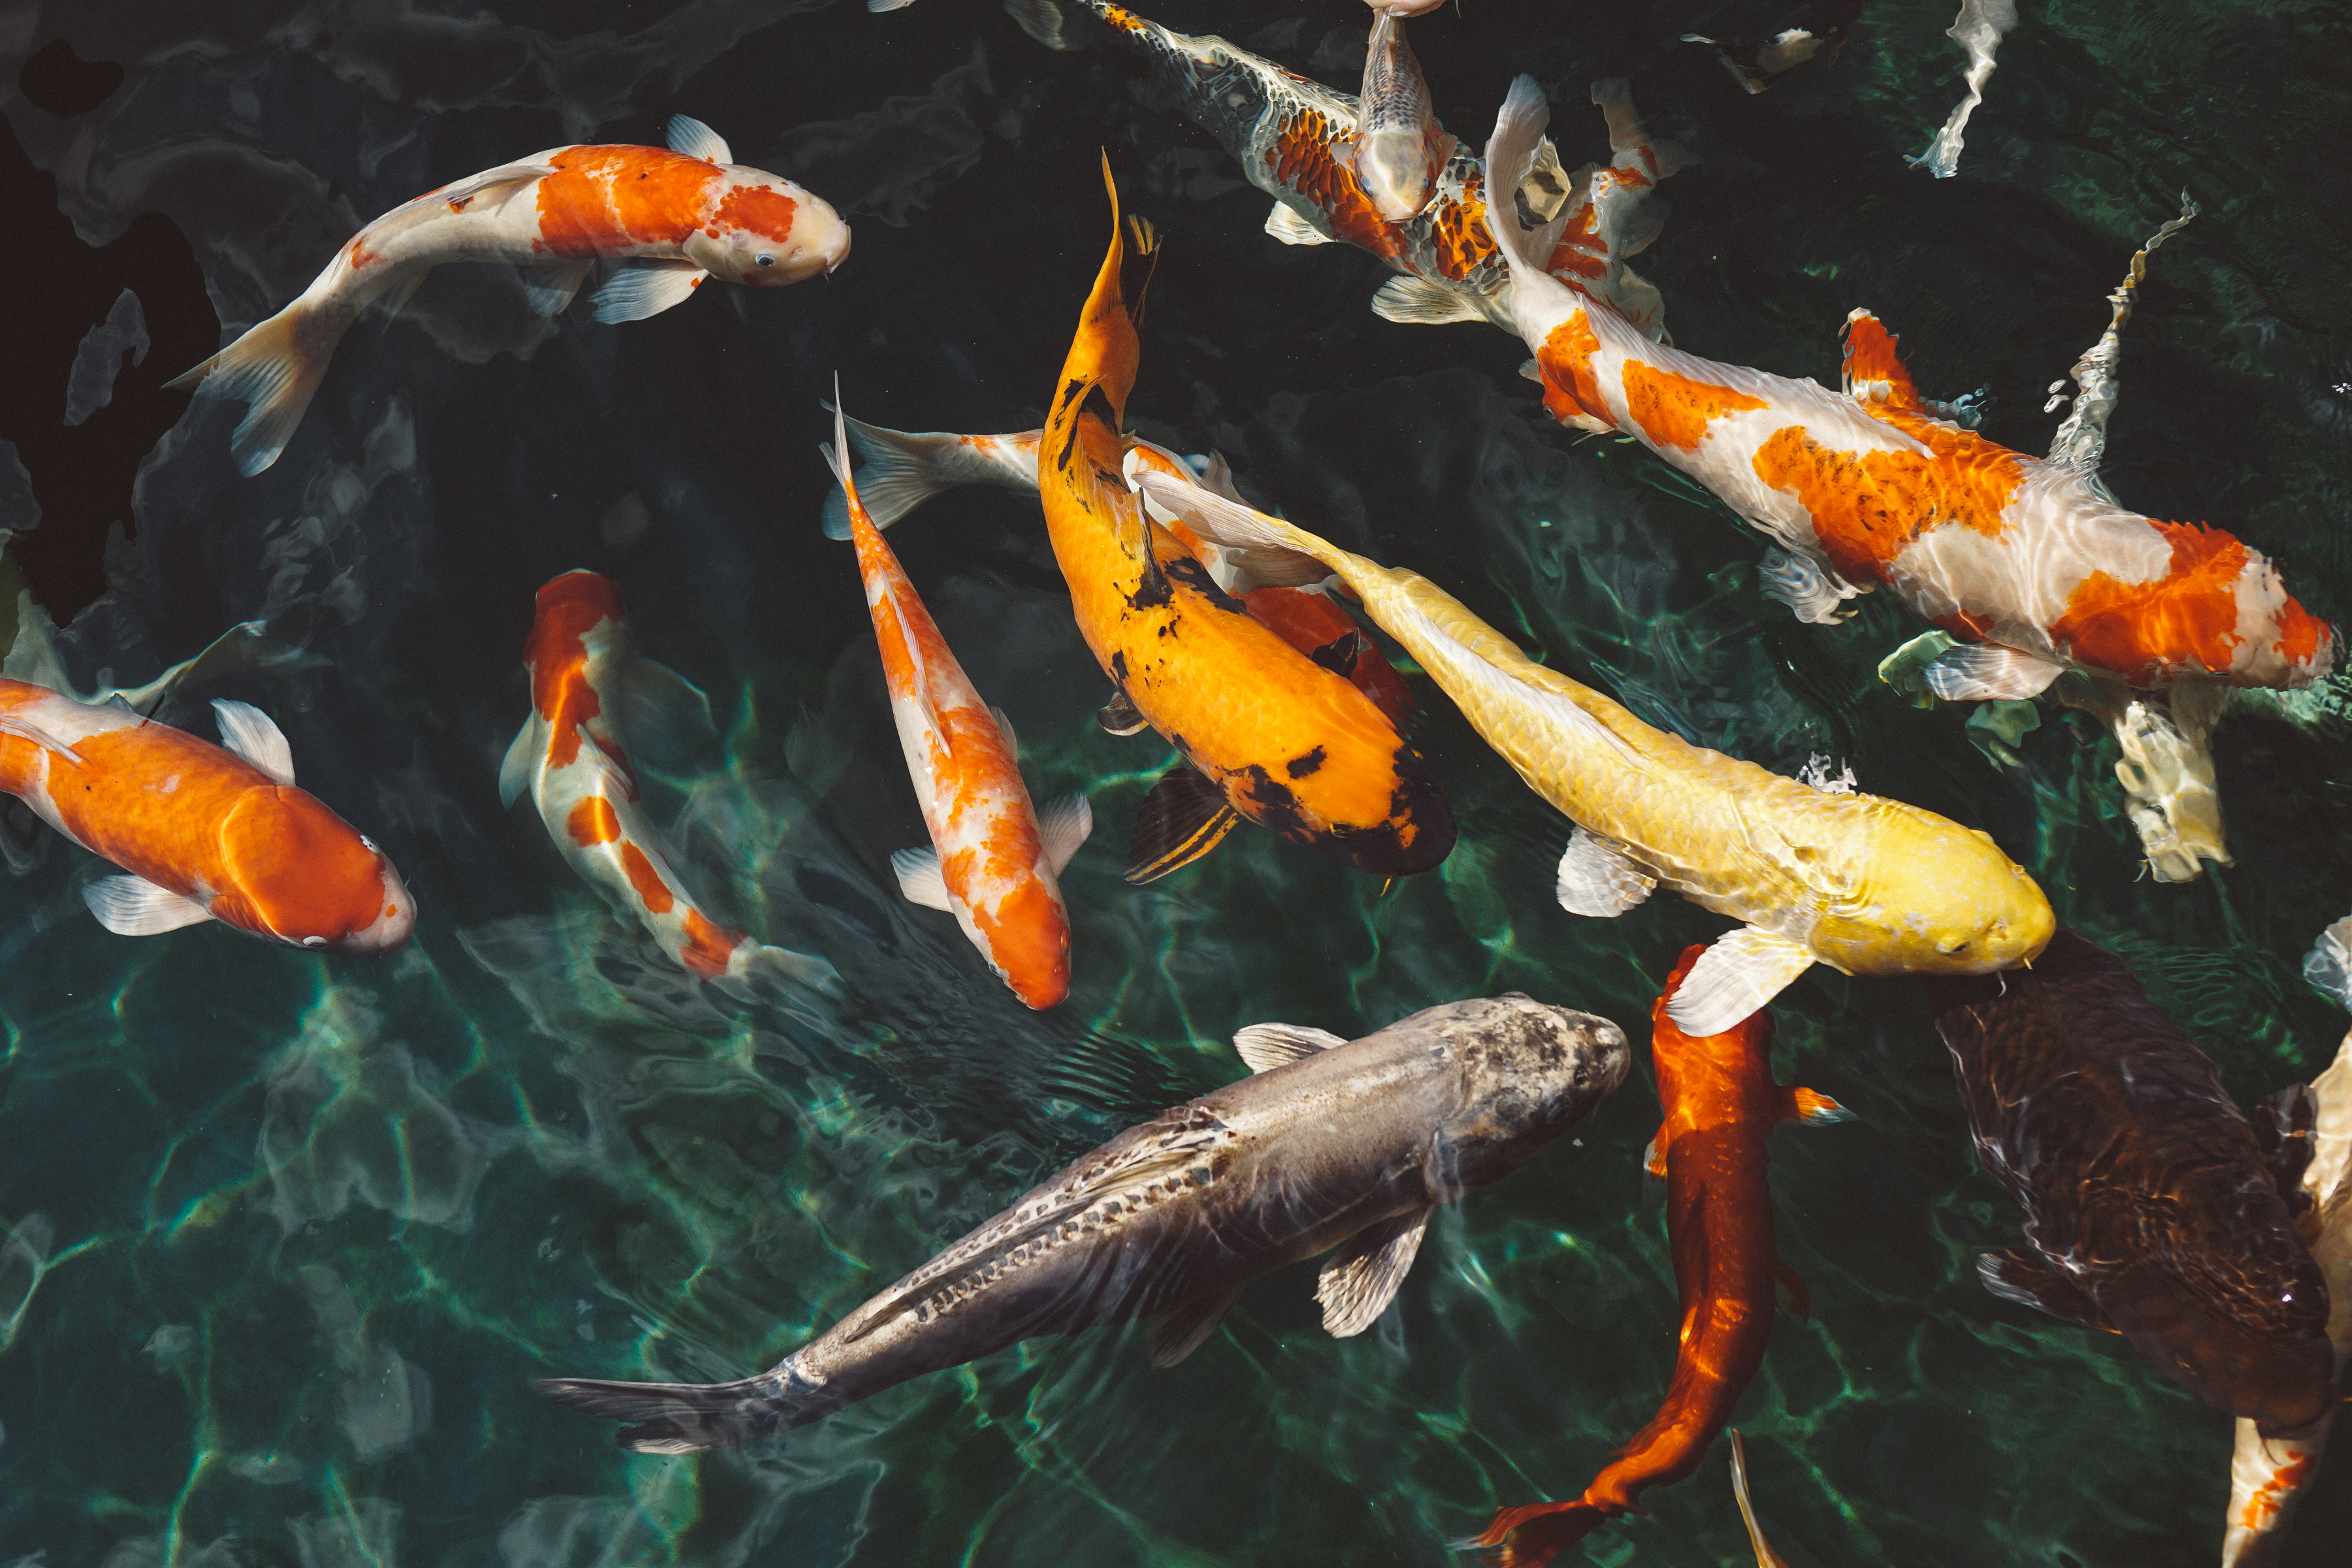
water, underwater, fish, swimming, animals, koi, fishes, school of fish, koi fishes